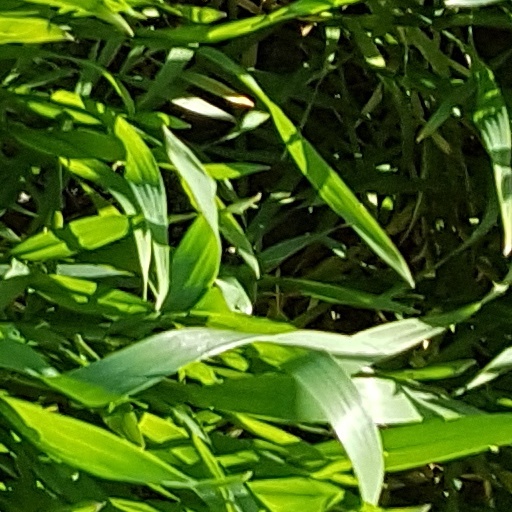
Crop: wheat